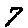
Label: 7